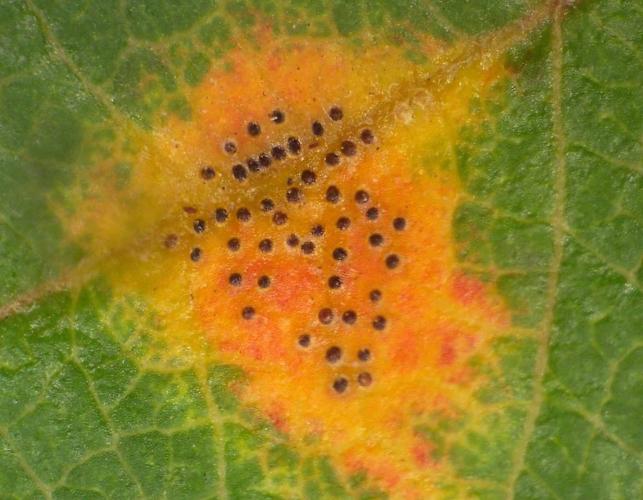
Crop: apple
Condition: rust